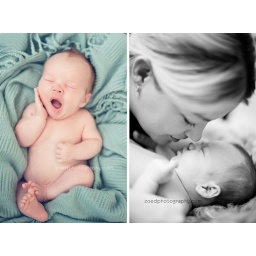
newborn baby boy in blue blanket and mommy giving newborn son a kiss